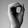
ASL letter: O